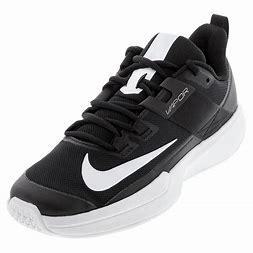
Brand: Nike
Model: Court Vapor Lite